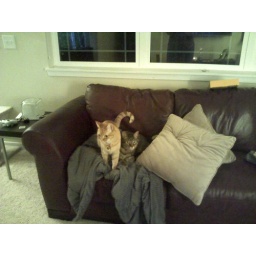
The cats have replaced my husband - sitting in his spot on the couch and even on his blanket.